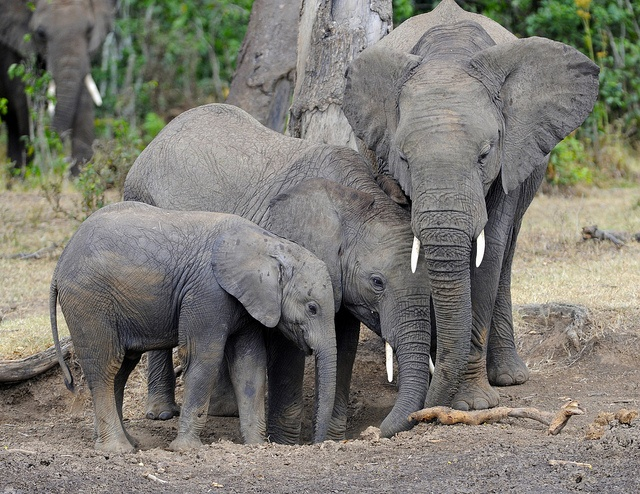
three elephants standing near one another near a tree
Three elephants are standing very close to each other.
a couple of elephants are standing in a field
Three various sized elephants are huddled close together.
A group of elephants standing next to each other near a forest.